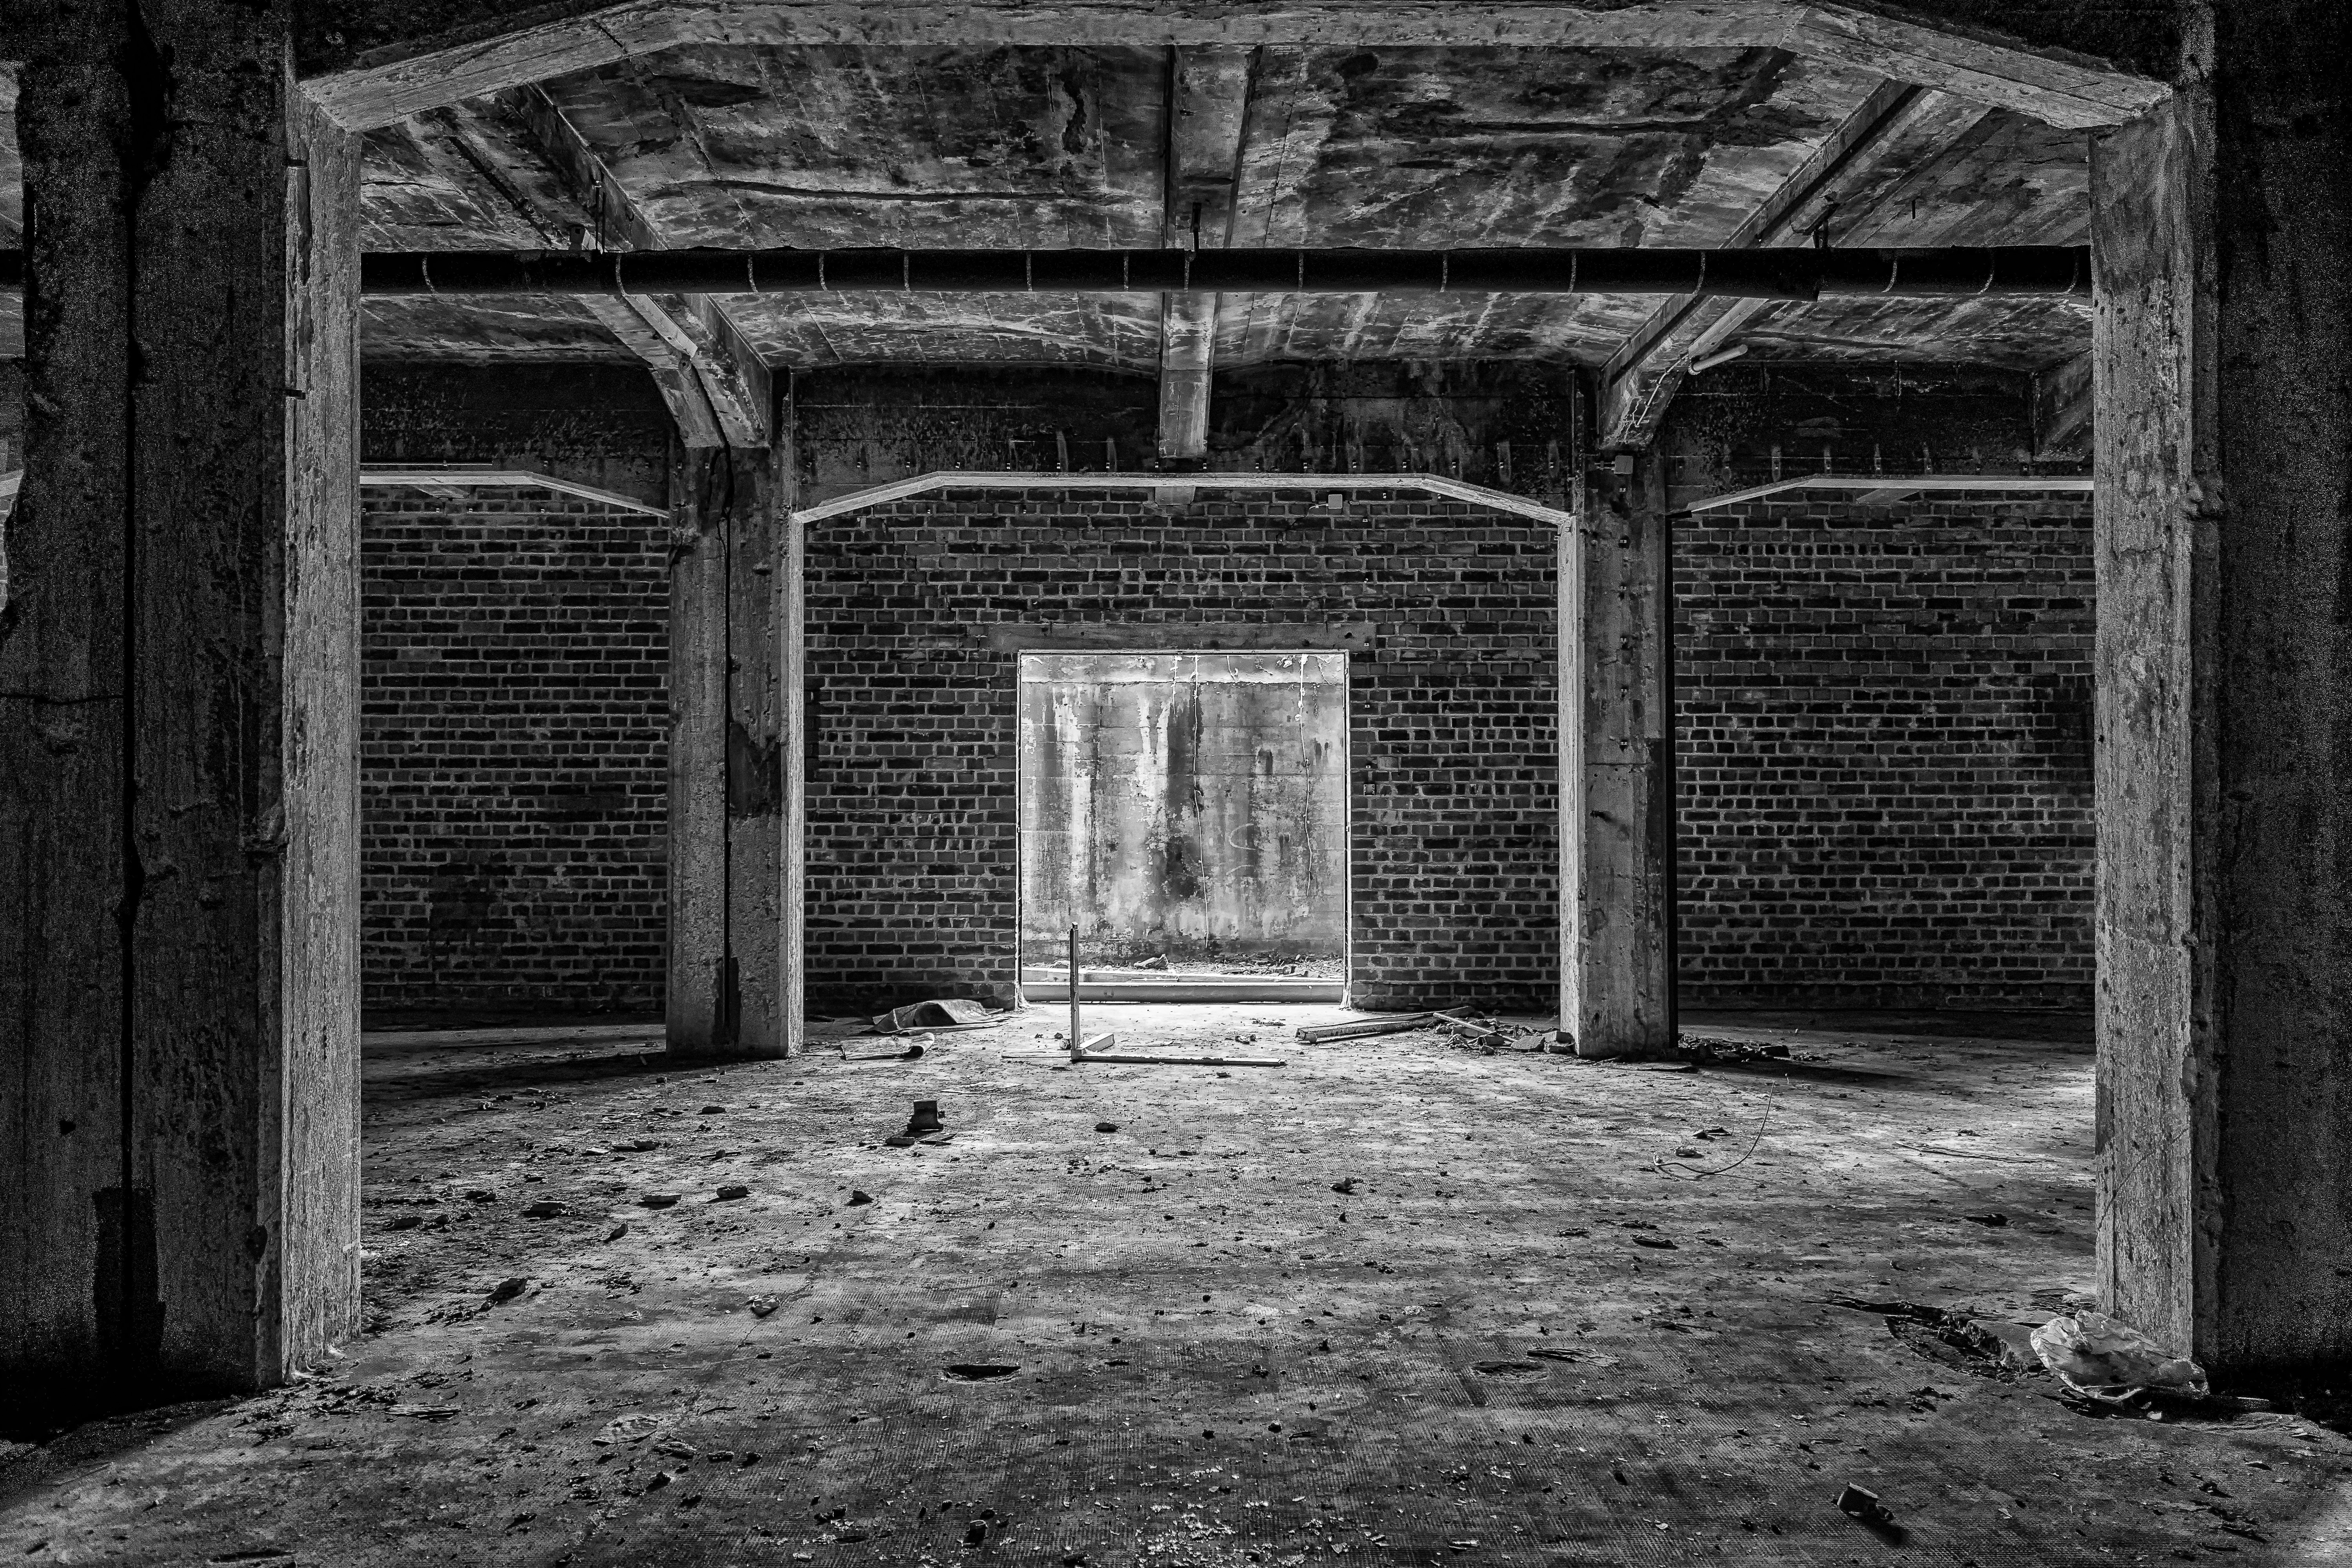
light, black and white, structure, white, building, atmosphere, mystical, dark, underground, arch, column, space, abandoned, darkness, empty, decay, black, monochrome, old building, black white, ruins, symmetry, still, gloomy, mood, forget, leave, lost places, keller, pforphoto, urban area, monochrome photography, ancient history